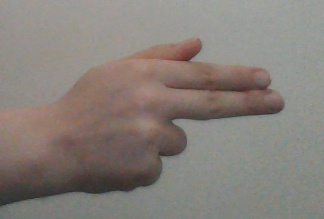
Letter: ghain